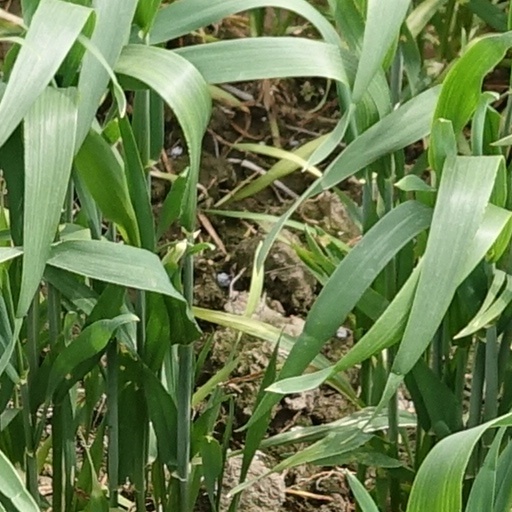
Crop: wheat